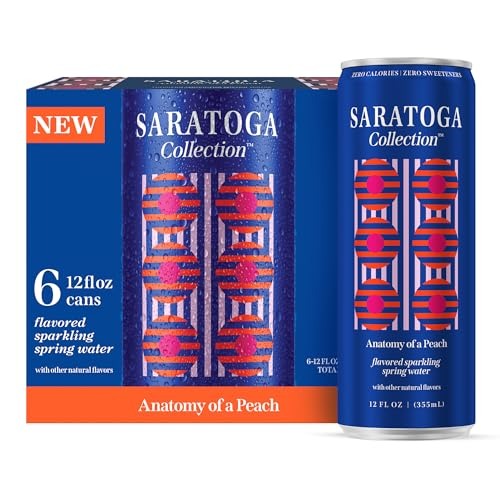
Item Name: Saratoga Collection Sparkling Water Peach 12.0oz 6ct Can
Bullet Point: Saratoga Collection Sparkling Water Peach 12.0oz 6ct Can
Value: 72.0
Unit: Fl Oz

Price: 5.98